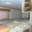
Label: bed